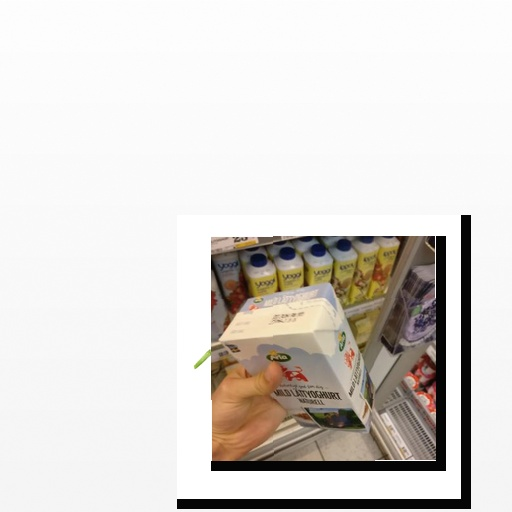
Food items: cucumber, yoghurt